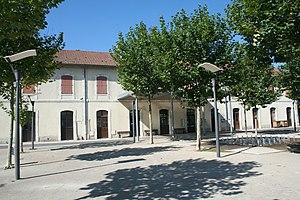
Sévérac-le-Château (Aveyron) - gare.
La gare de Sévérac-le-Château, parfois appelée gare de Sévérac d'Aveyron, est une gare ferroviaire française de la ligne de Béziers à Neussargues, située à proximité du centre-ville de Sévérac-le-Château, sur le territoire de la commune de Sévérac d'Aveyron, dans le département de l'Aveyron, en région Occitanie.
Sévérac-le-Château, ou Severac lo Castèl en occitan, est une ancienne commune française située dans le département de l'Aveyron, en région Occitanie, devenue, le 1ᵉʳ janvier 2016, une commune déléguée de la commune nouvelle Sévérac d'Aveyron.